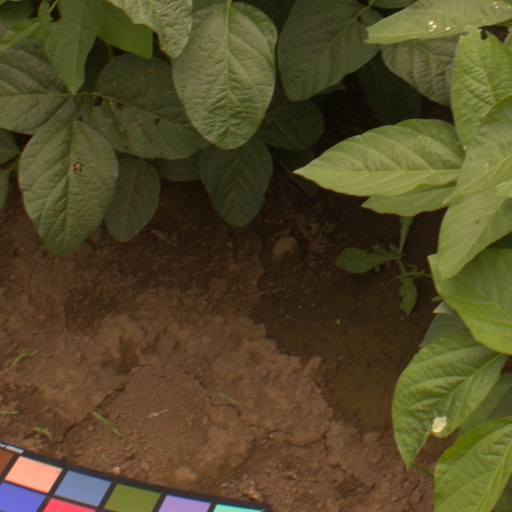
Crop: soybean